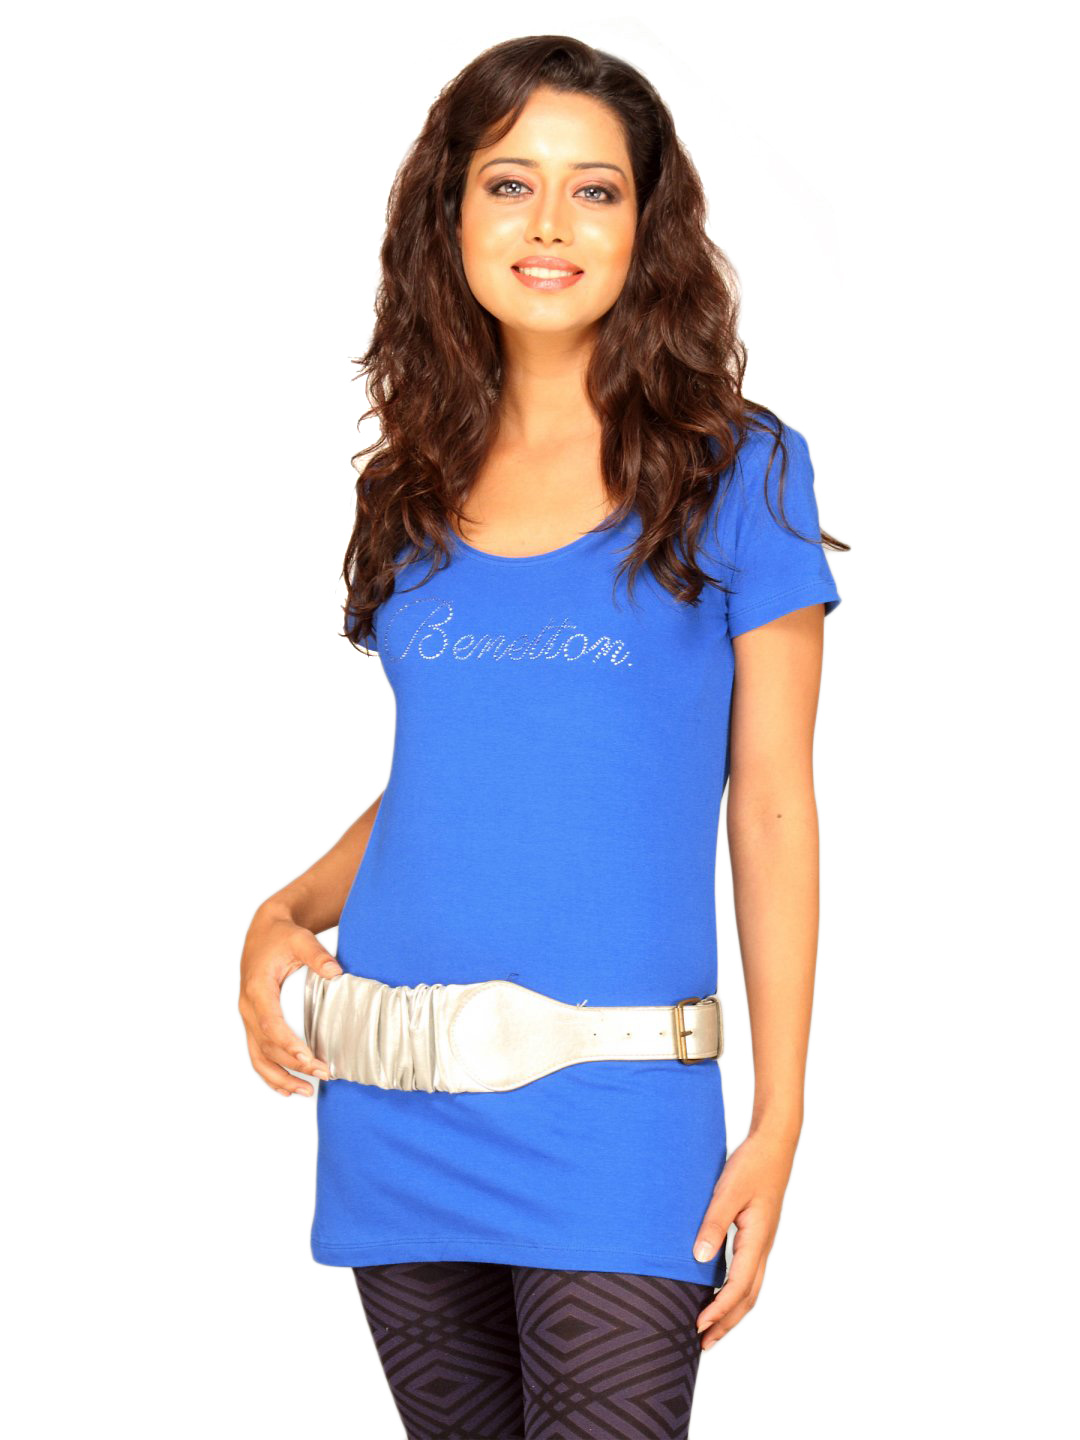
UCB Women's With Crystal Benetton At Front Blue T-shirt
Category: Apparel / Topwear / Tshirts
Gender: Women
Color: Blue
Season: Summer 2011
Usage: Casual